WTTG

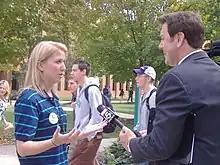
A WTTG reporter conducts an interview on the campus of George Mason University in 2008

, WTTG broadcasts 72 hours of locally produced newscasts each week (with hours each weekday, hours on Saturdays and five hours on Sundays). The Sunday morning news show "Fox 5 News on the Hill" airs in the final half-hour of "Fox 5 Morning News Sunday" at 8:30 a.m.